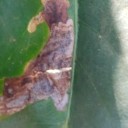
Label: Miner